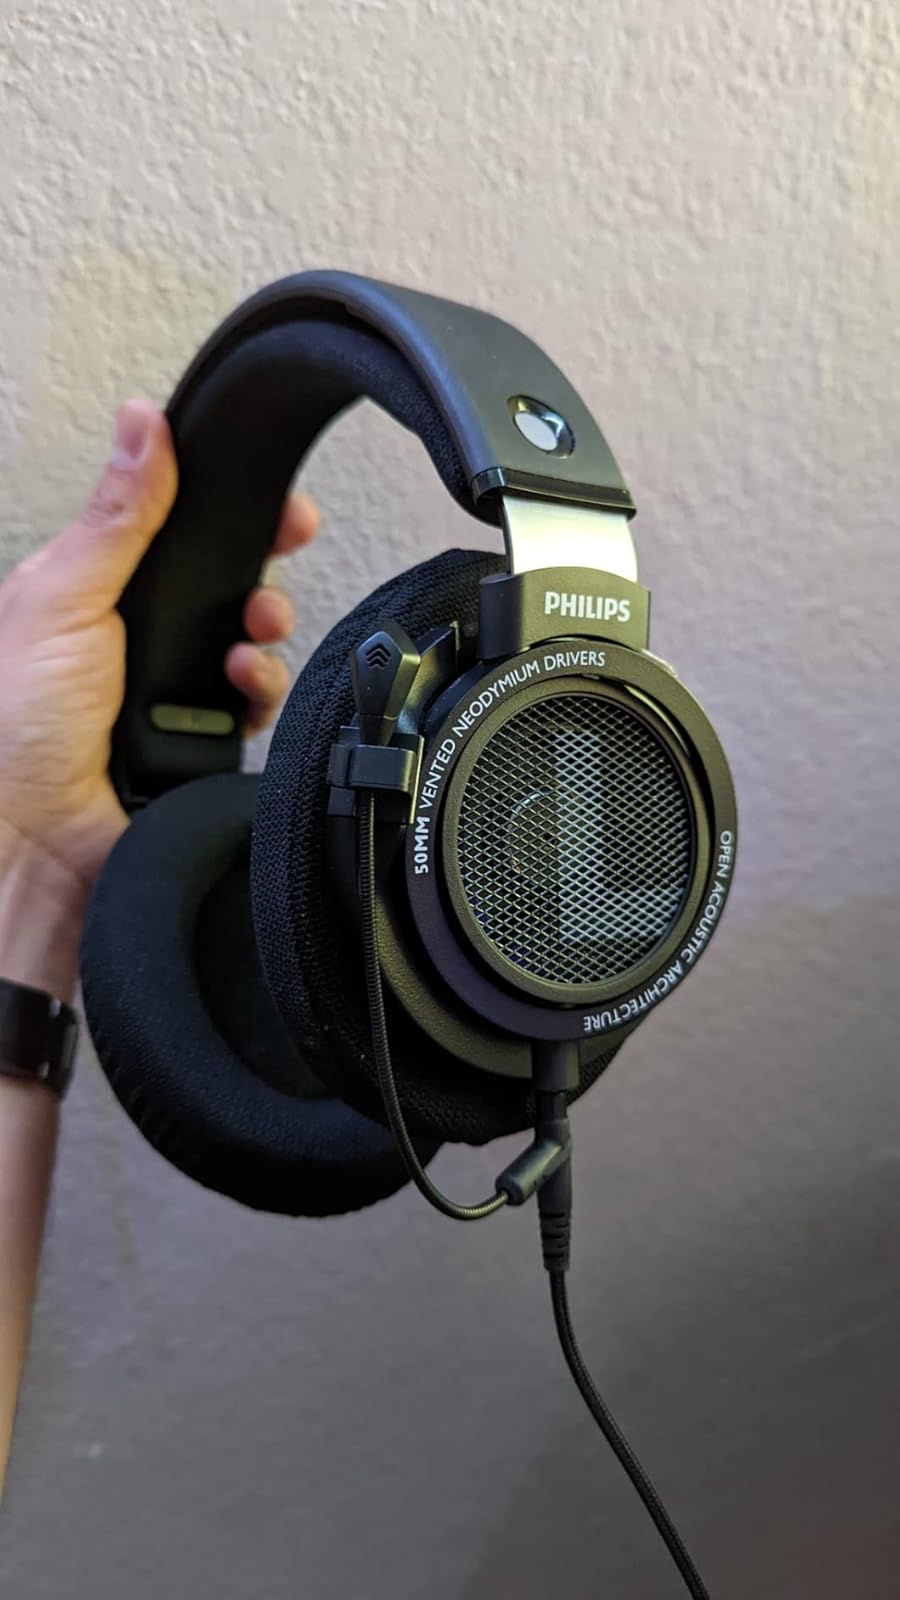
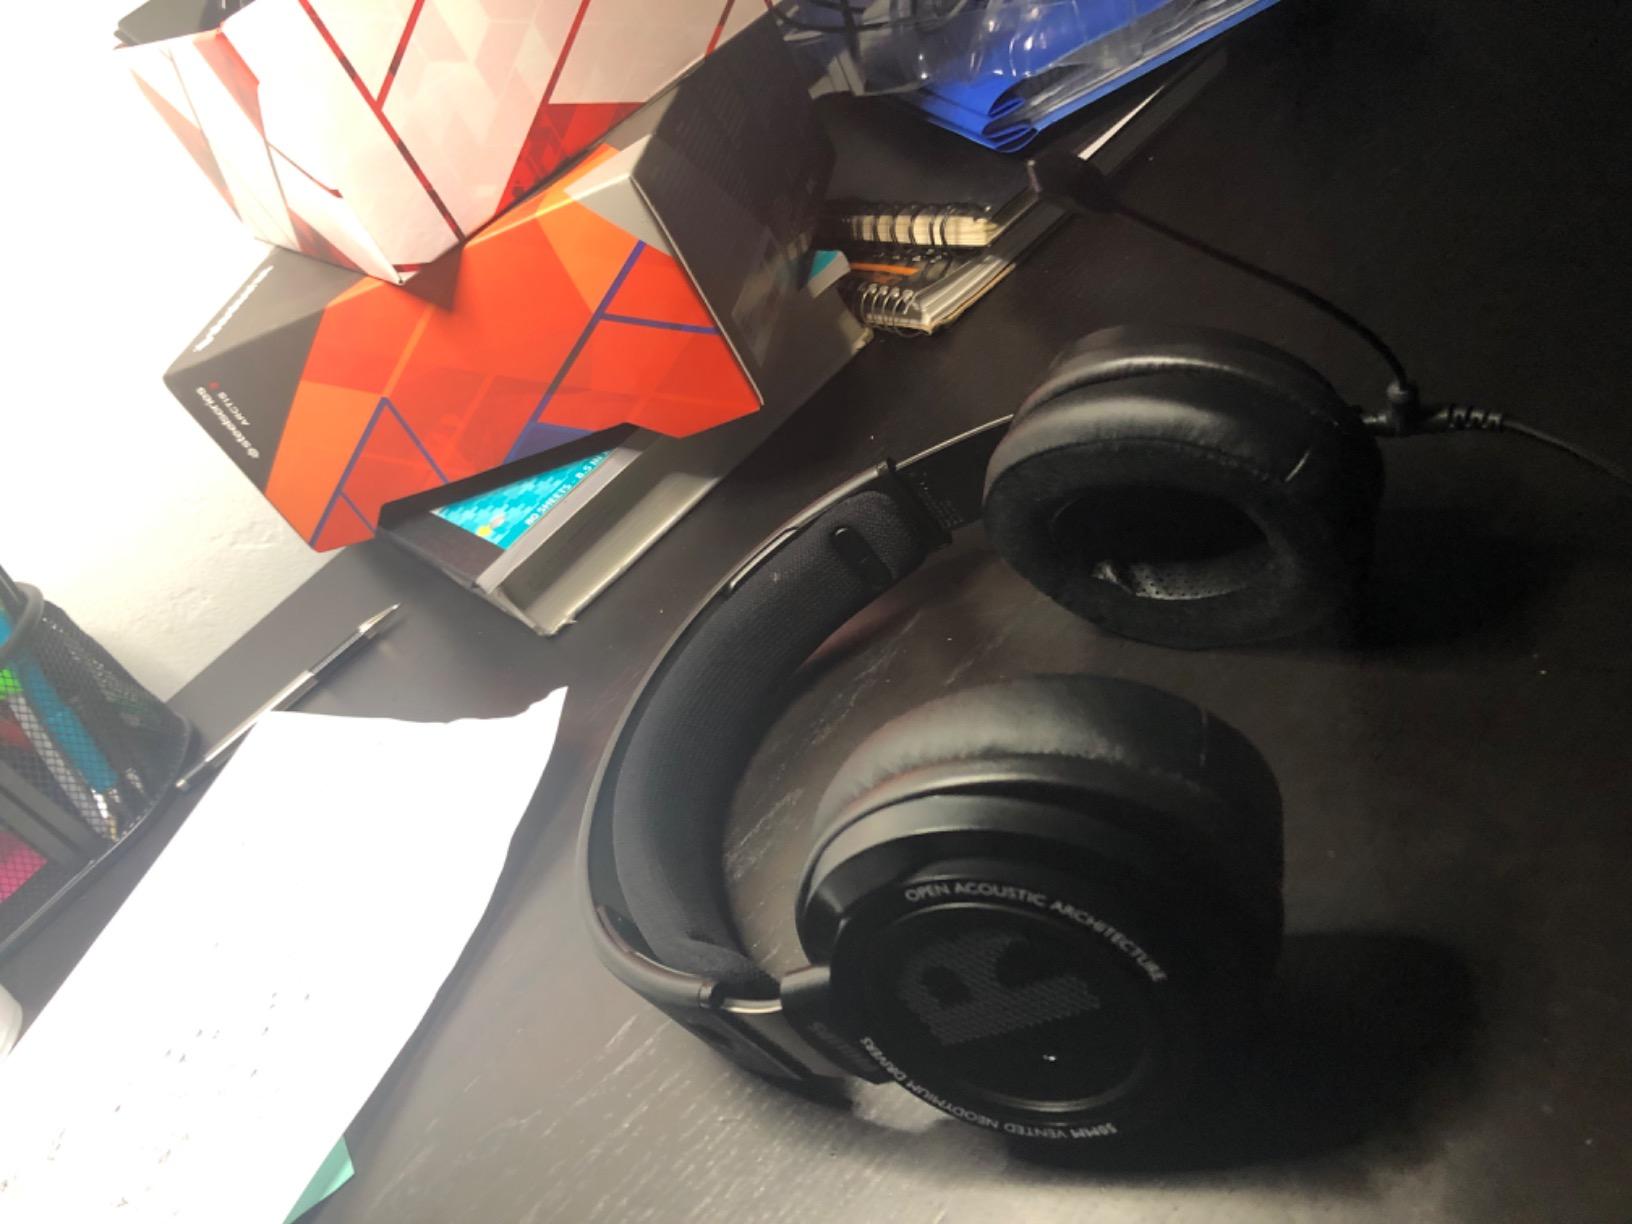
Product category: headphones
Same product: yes